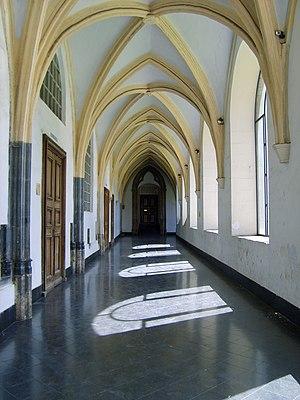
Abbaye de Bonne-Espérance, Vellereille-les-Brayeux (Belgique), le cloître gothique (XIIIe siècle).
L'abbaye de Bonne-Espérance est située à Vellereille-les-Brayeux, aujourd'hui dans la commune d'Estinnes, à 4 km au sud-ouest de Binche, en Belgique.